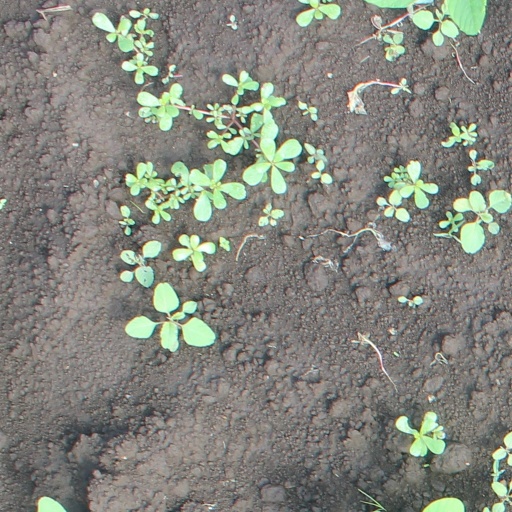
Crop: soybean